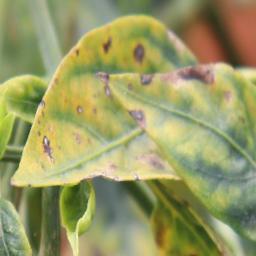
Label: nutritional